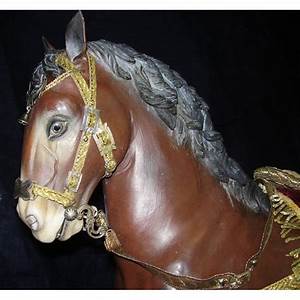
Label: horse